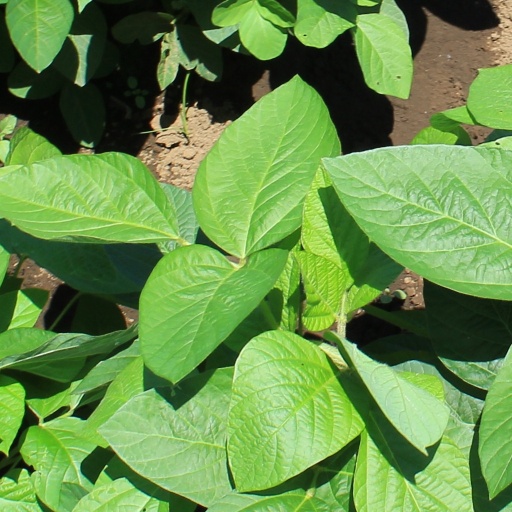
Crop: soybean